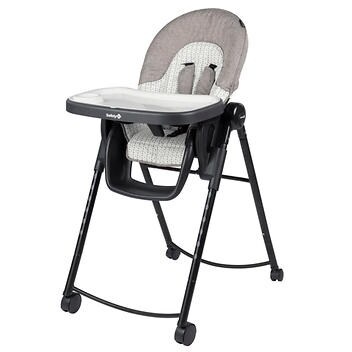
Safety 1st Pathways Home 2-piece Set, Highchair and Bassinet
Features : Safety 1 adaptable high chair:st Ultra compact, stand-alone frame SlideGuard post prevents baby from slipping 3-position recline for proper positioning through 3 feeding stages: newborn, baby, and toddler 4-position tray with 1-hand removal 6-position height adjustment Dishwasher-safe insert tray, easy clean, wipe able pad Maximum weight for use: 22.72 kg (50 lb.) Safety 1st Nap and Go rocking bassinet: Perfect for day trips, weekend travels, or at the grandparents’ house Lays flat and rocks side to side to gently lull baby to sleep Retractable canopy for sunshade can be removed completely Bug net rolls up and stores in a zippered pocket on the canopy Folds compactly for both travel and storage Carry bag included for traveling Mesh sides provide breathability and allow for easy monitoring of baby For children from birth to 9.07 kg (20 lb.)
Brand: Safety 1st
Category: Furniture > Baby & Toddler Furniture > High Chairs & Booster Seats > High Chairs